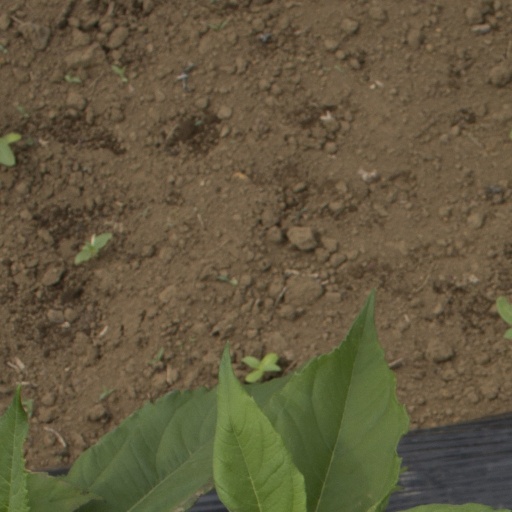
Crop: Jerusalem artichoke